Jeremy Northam

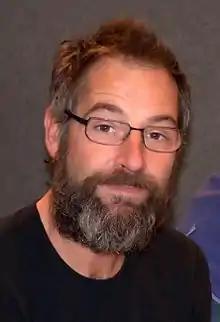
Northam in 2010

Jeremy Philip Northam (born 1 December 1961) is an English actor. His film credits include "The Net" (1995), "Emma" (1996), "An Ideal Husband" (1999), "Amistad" (1997), "The Winslow Boy" (1999), "Gosford Park" (2001) and "Enigma" (2001). In television, he also played Thomas More in the Showtime series "The Tudors" (2007–2008) and appeared as Anthony Eden in the Netflix series "The Crown" (2016–2017).